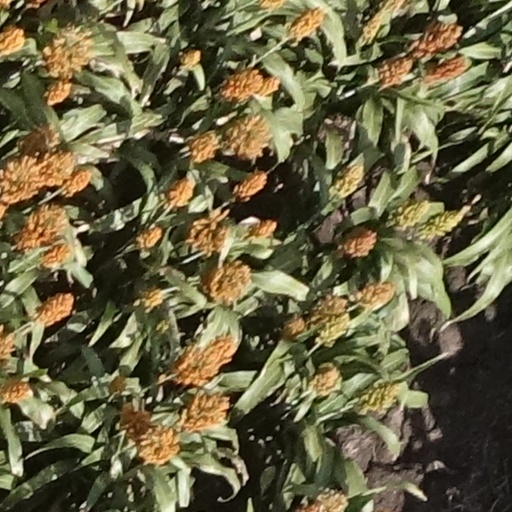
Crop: sorghum